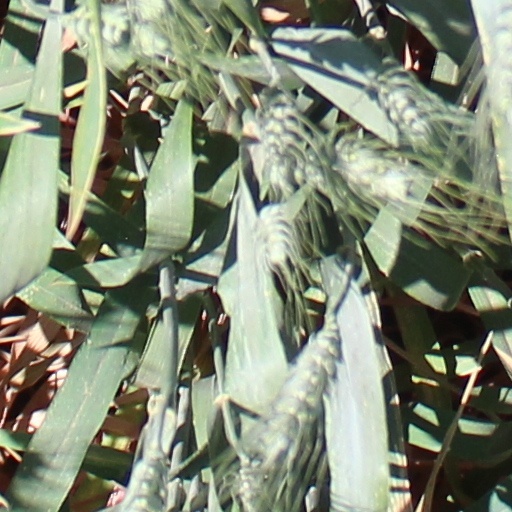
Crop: wheat